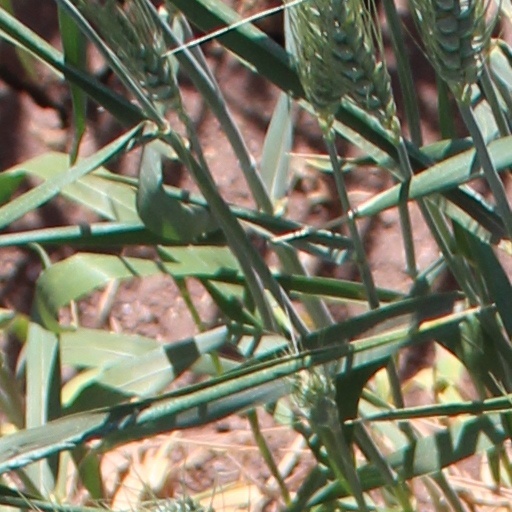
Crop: wheat